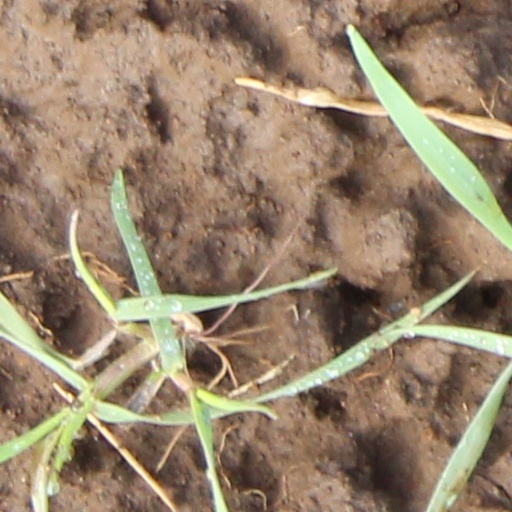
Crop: wheat